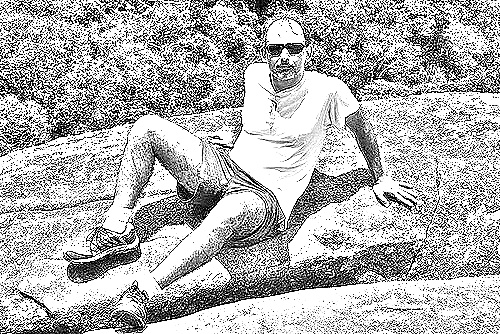
Portrait style: Sketch Portrait